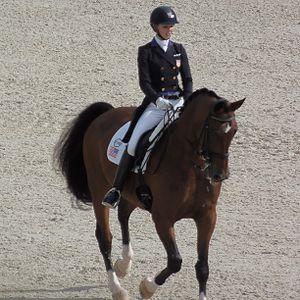
Laura Graves en selle sur Verdades lors des Jeux équestres mondiaux, le 26 août 2014 au stade d'Ornano à Caen (Normandie, France).
Laura Graves est une cavalière américaine née le 22 juillet 1987 à Fayston. Elle a remporté avec Allison Brock, Kasey Perry-Glass et Steffen Peters, en montant le cheval Verdades, la médaille de bronze du dressage par équipes aux Jeux olympiques d'été de 2016 à Rio de Janeiro.